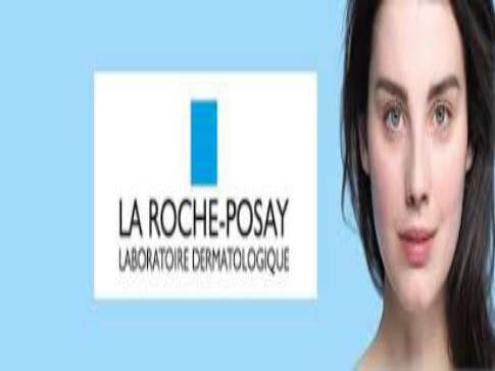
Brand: la roche-posay
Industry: Necessities